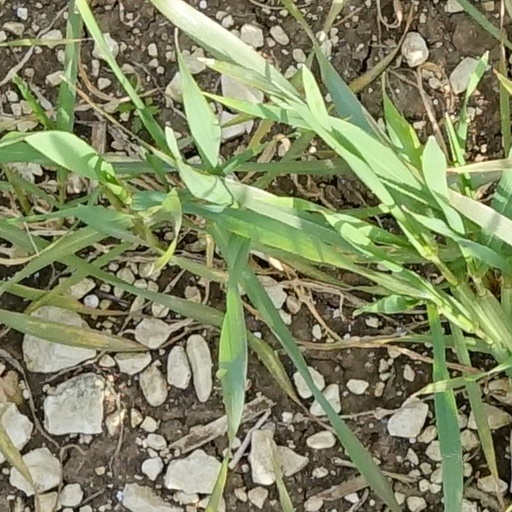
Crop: wheat